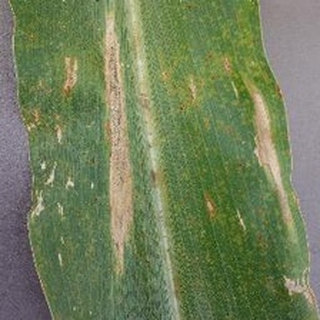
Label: corn_northern_leaf_blight